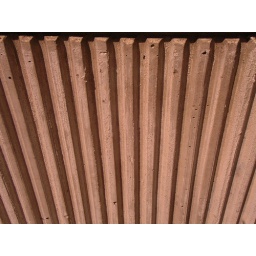
concrete wall on lake street near wacker. (taken through my sunglasses.)